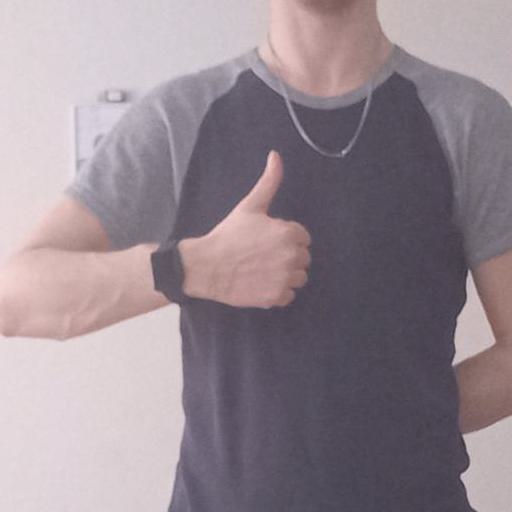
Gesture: like